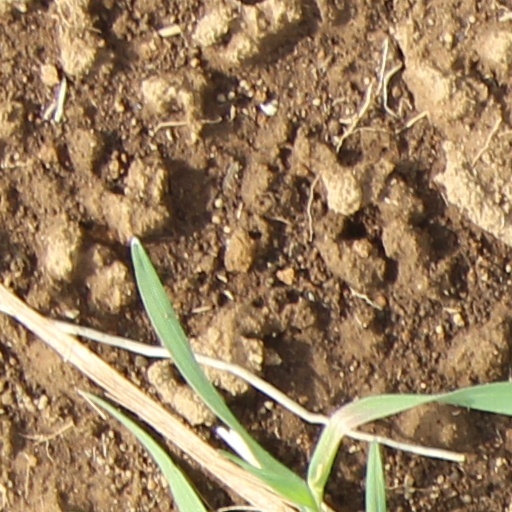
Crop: wheat